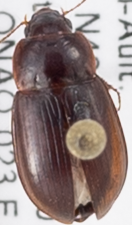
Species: Amara quenseli
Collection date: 2018-09-25
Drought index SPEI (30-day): -2.09
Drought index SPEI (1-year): -2.09
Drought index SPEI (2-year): -0.926